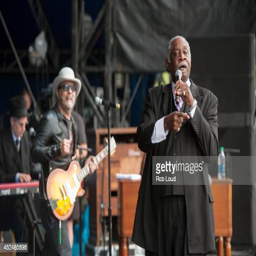
drummer and person perform with transit vehicle type at festival